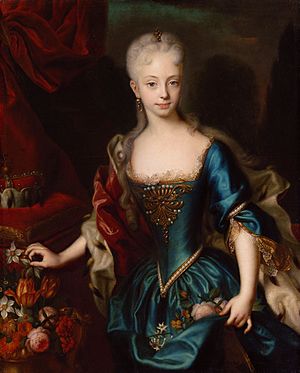
Maria Theresia af Østrig / Tidlige liv
Maria Theresia som elleve-årig.
Maria Theresia var regent i de Habsburgske Arvelande fra 1740 til 1780. Hun var regerende dronning af Bøhmen, Ungarn og Kroatien, ærkehertuginde af Østrig og hertuginde af Parma. Gennem sit ægteskab var hun desuden tysk-romersk kejserinde 1745-80 og storhertuginde af Toscana. Hun var den eneste kvindelige hersker over det Habsburgske monarki.